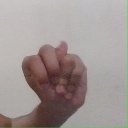
अक्षर: न